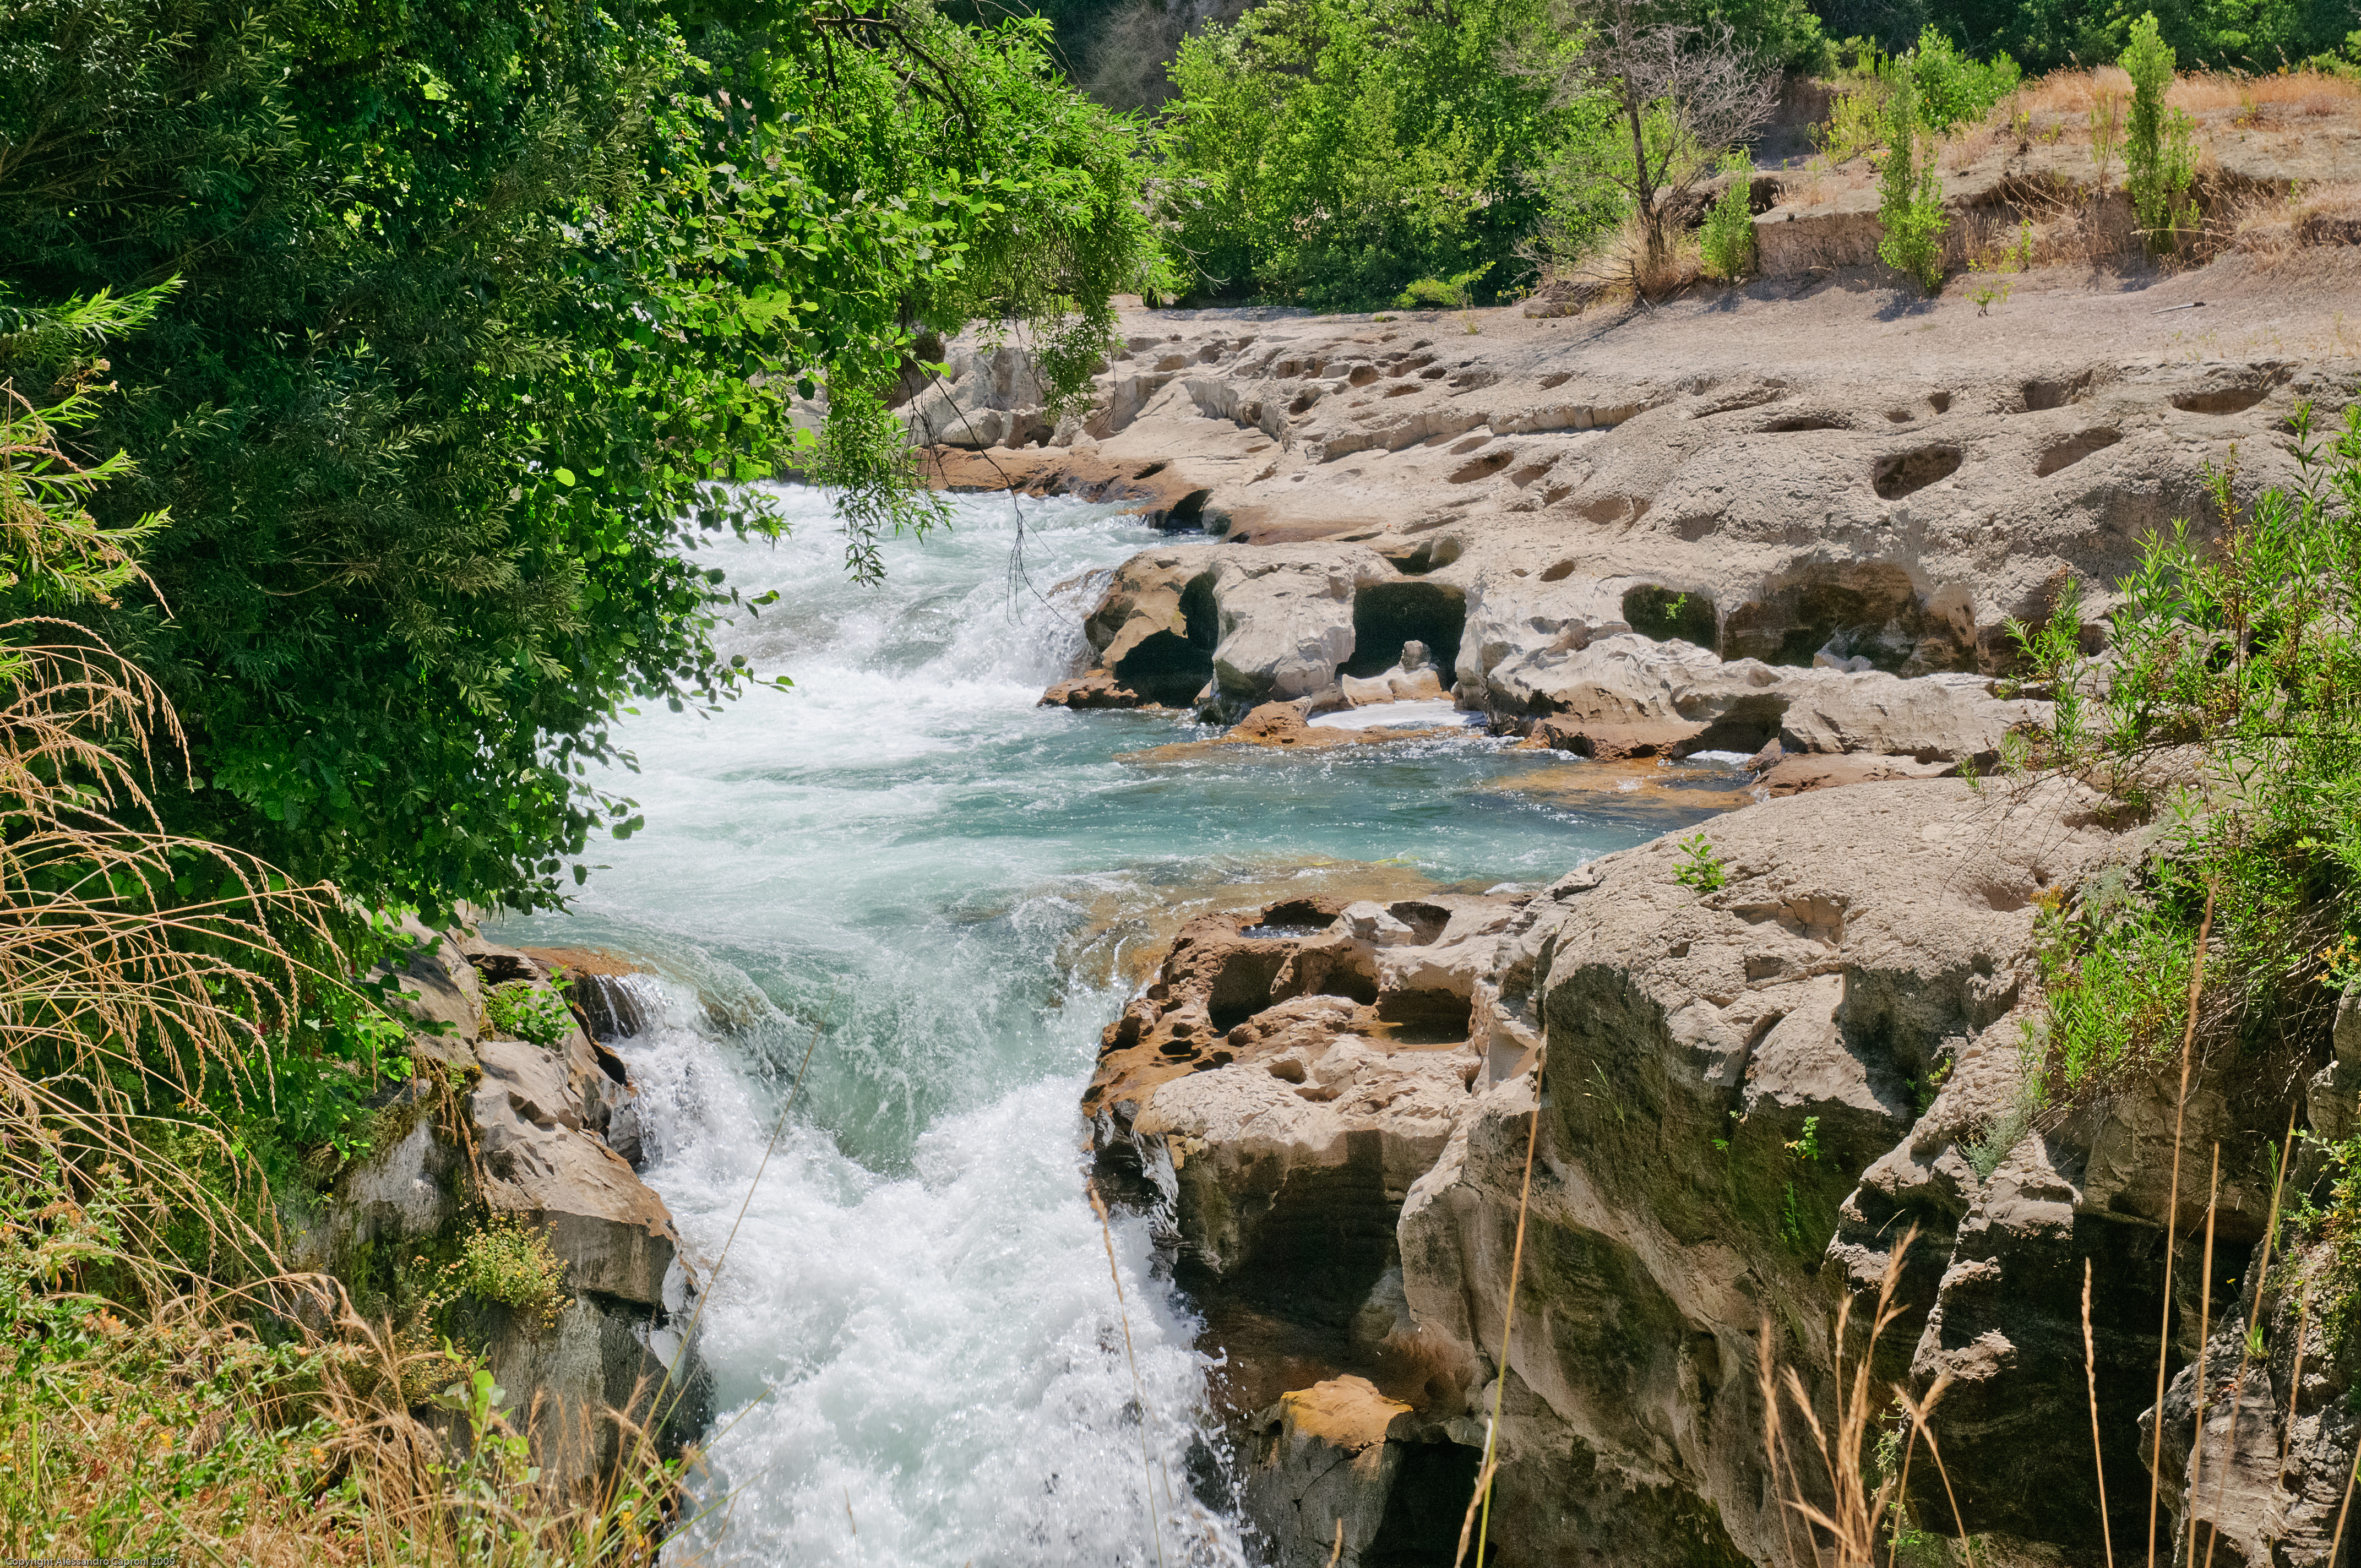
water, rock, waterfall, wilderness, river, valley, stream, jungle, rapid, nikon, chile, body of water, del, salto, laja, water feature, watercourse, wadi, d300, landform